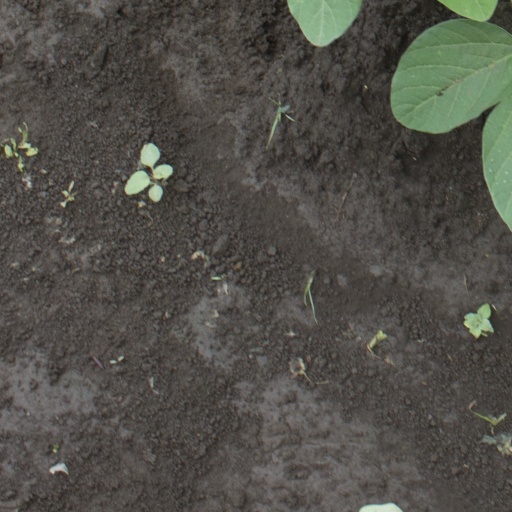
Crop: soybean